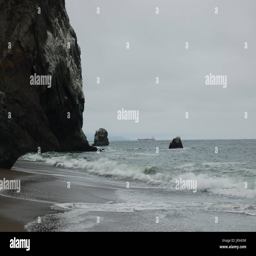
waves crashing against the rocky coast line on a cloudy day .